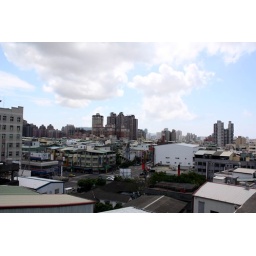
Cloudy day in Kaohsiung with unusually clear blue skies (usually polluted with smog, considered pretty blue by Taiwan standards).